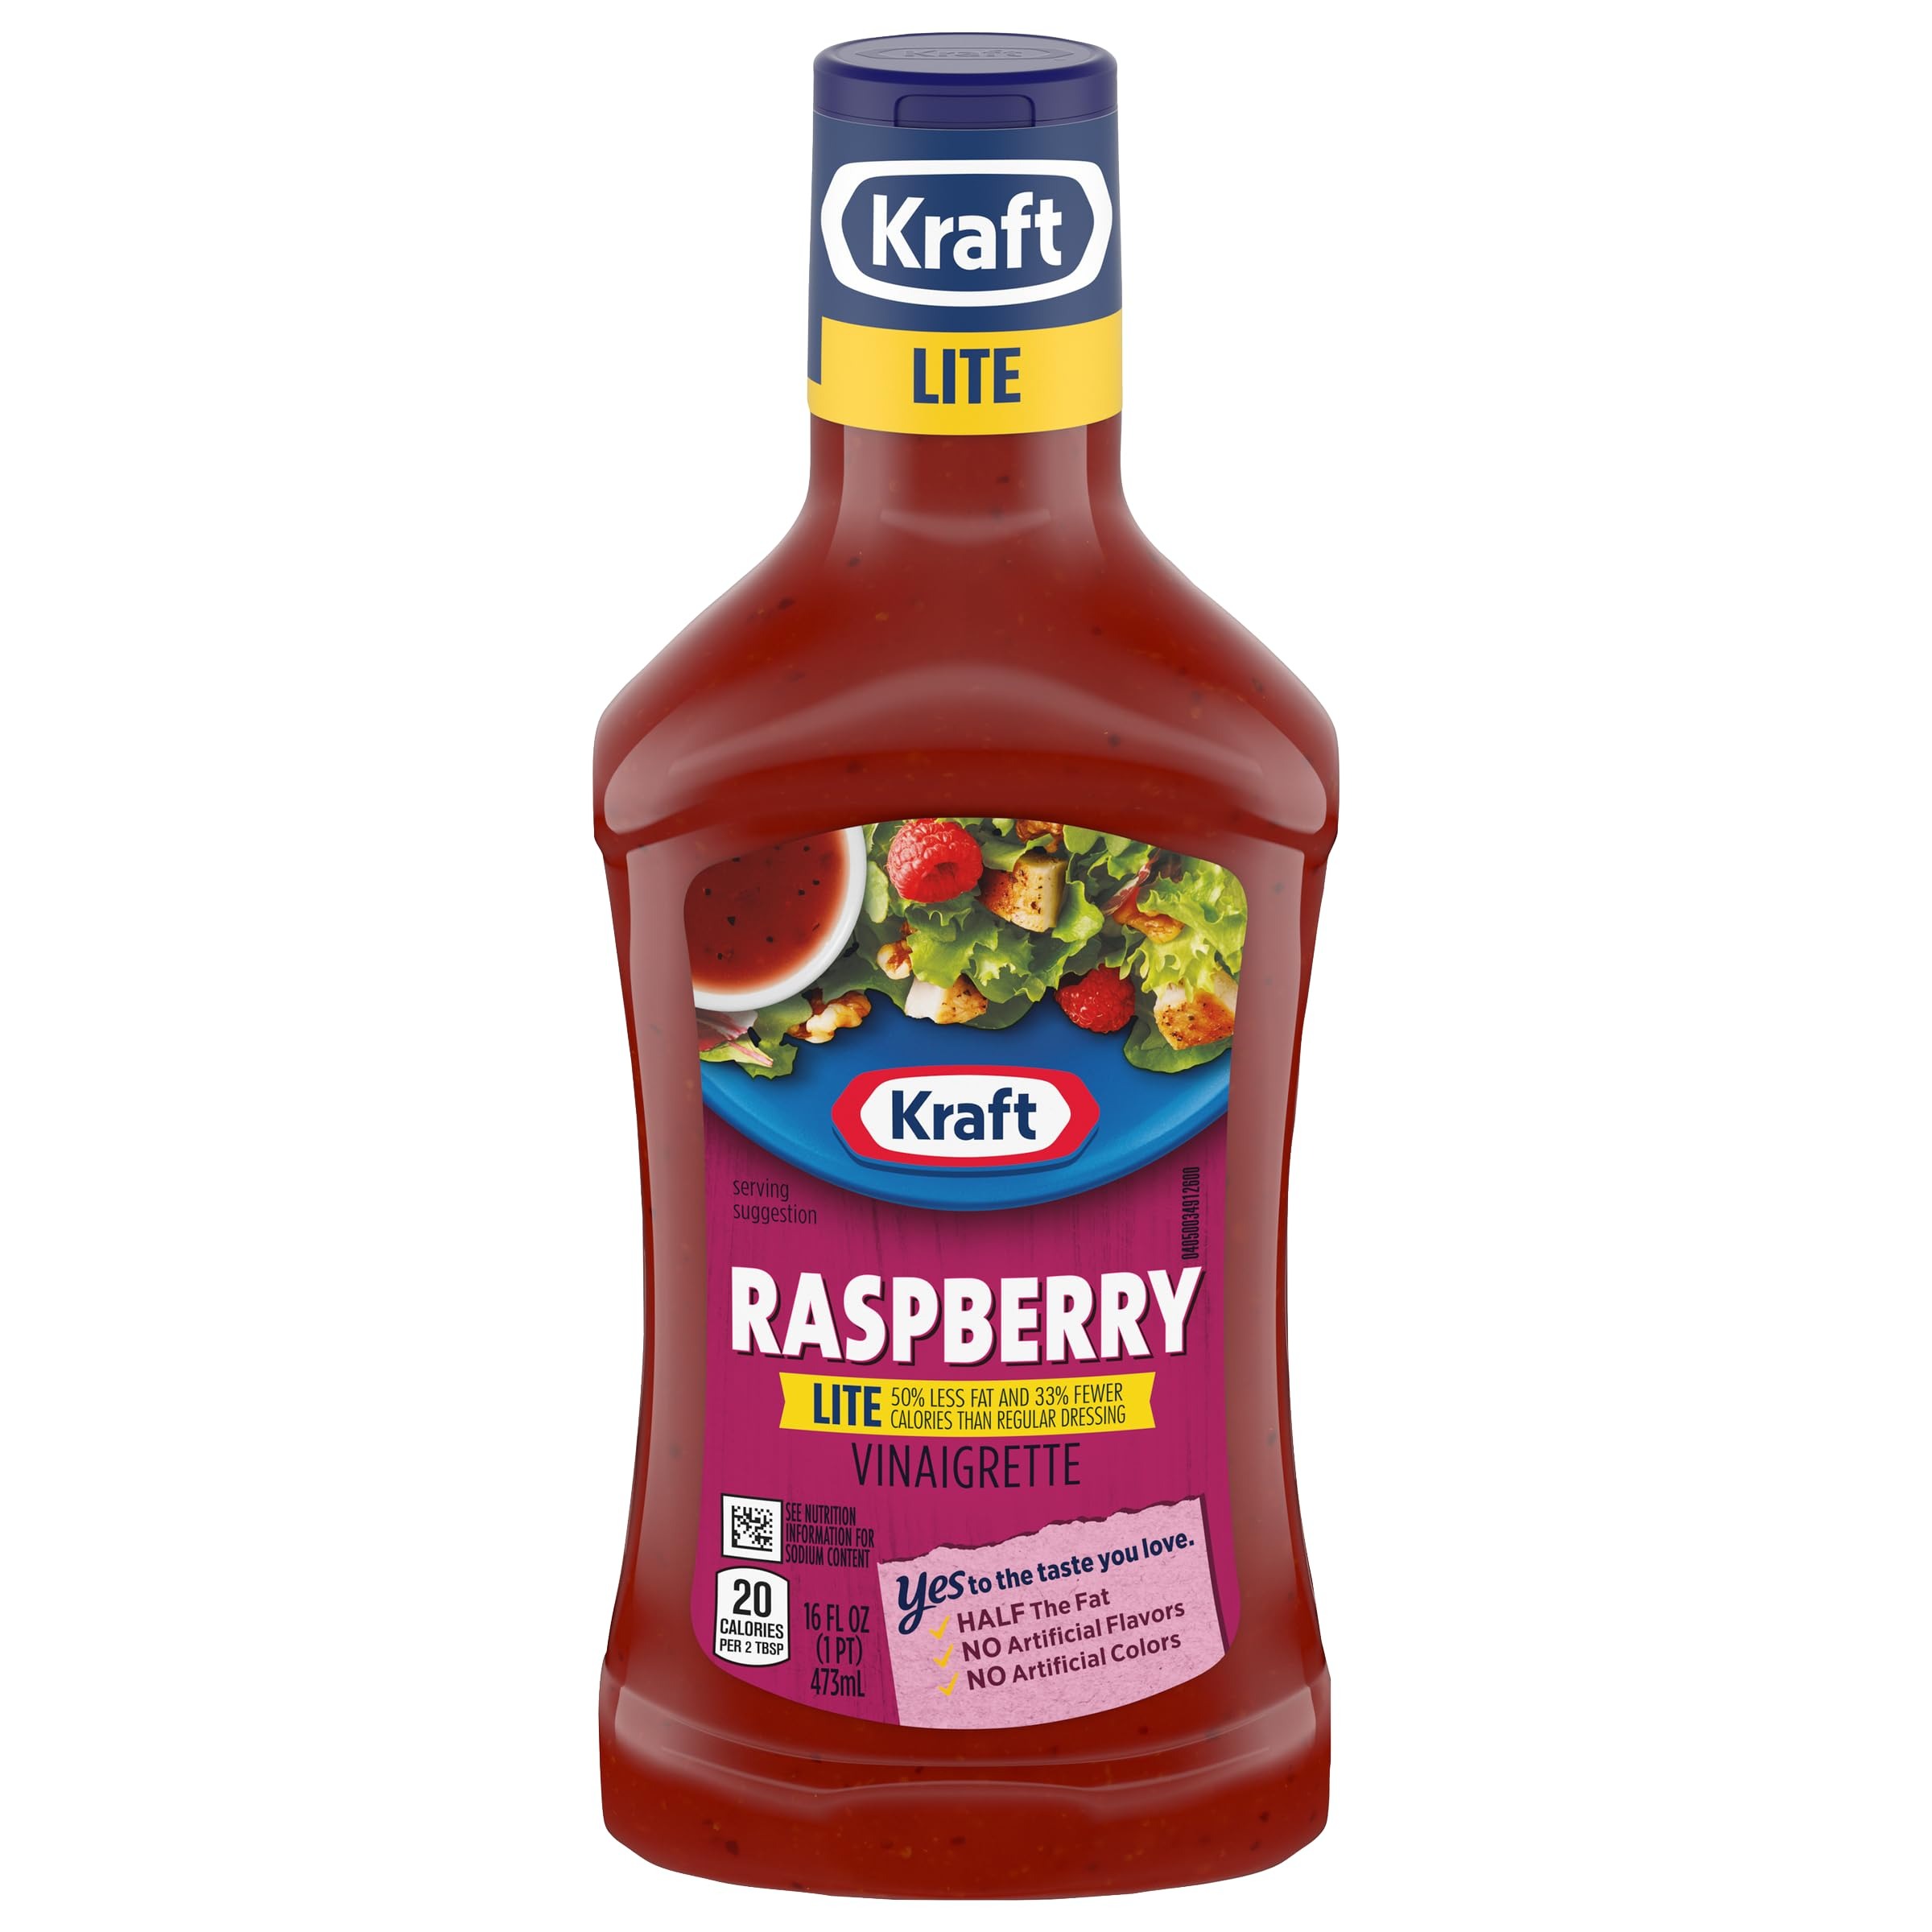
Item Name: Kraft Light Raspberry Vinaigrette Reduced Fat Dressing
Product Description: New
Value: nan
Unit: None

Price: 2.935